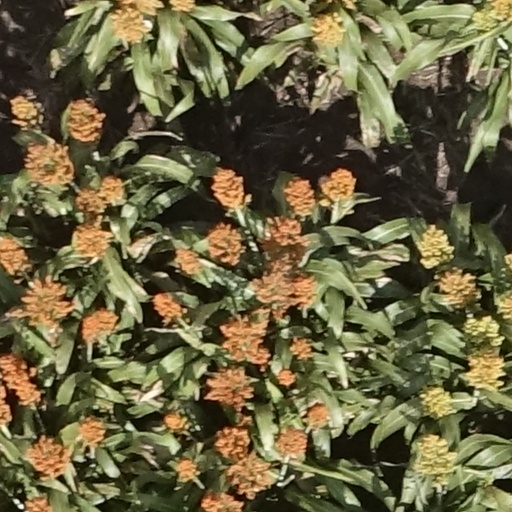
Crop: sorghum